Demi Lovato: Stay Strong

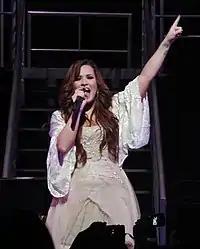
Lovato performing in the dress she wore when she let the "special" fan on stage, December 2011

The cameras follow Lovato to her childhood home, where she spends her first Thanksgiving out of treatment and explains how her eating disorder had developed. "This year I am definitely not taking any holiday for granted," she says about spending Thanksgiving with her family. After Thanksgiving, Lovato keeps thinking about what she ate on the holiday, cries about it and feels uncomfortable before going on stage.